Thomas Dover

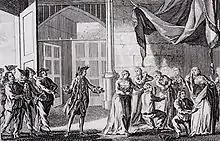
A depiction of the landing party in Guayaquil, searching Spanish ladies for their jewels

In April 1709 Dover led a landing party with entirely different intentions. The two ships encountered the city of Guayaquil in what is now Ecuador, and a raiding party was sent in. Dover's command was successful, and only two members of the crew were lost in the attack. However, around 180 of those on the ships became extremely ill after digging up the town's graves in search of items of value. Dover returned to his medical roots and directed the surgeons in their work, ordering them to bleed the ill in both arms and to give them a diluted sulphuric acid drink. This regimen proved successful, and only a handful of sailors died.